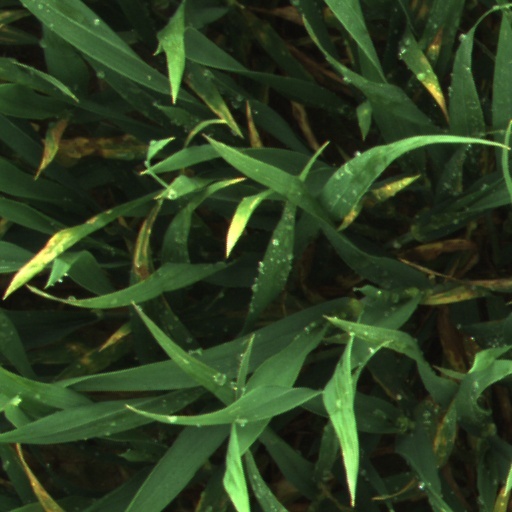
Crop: wheat